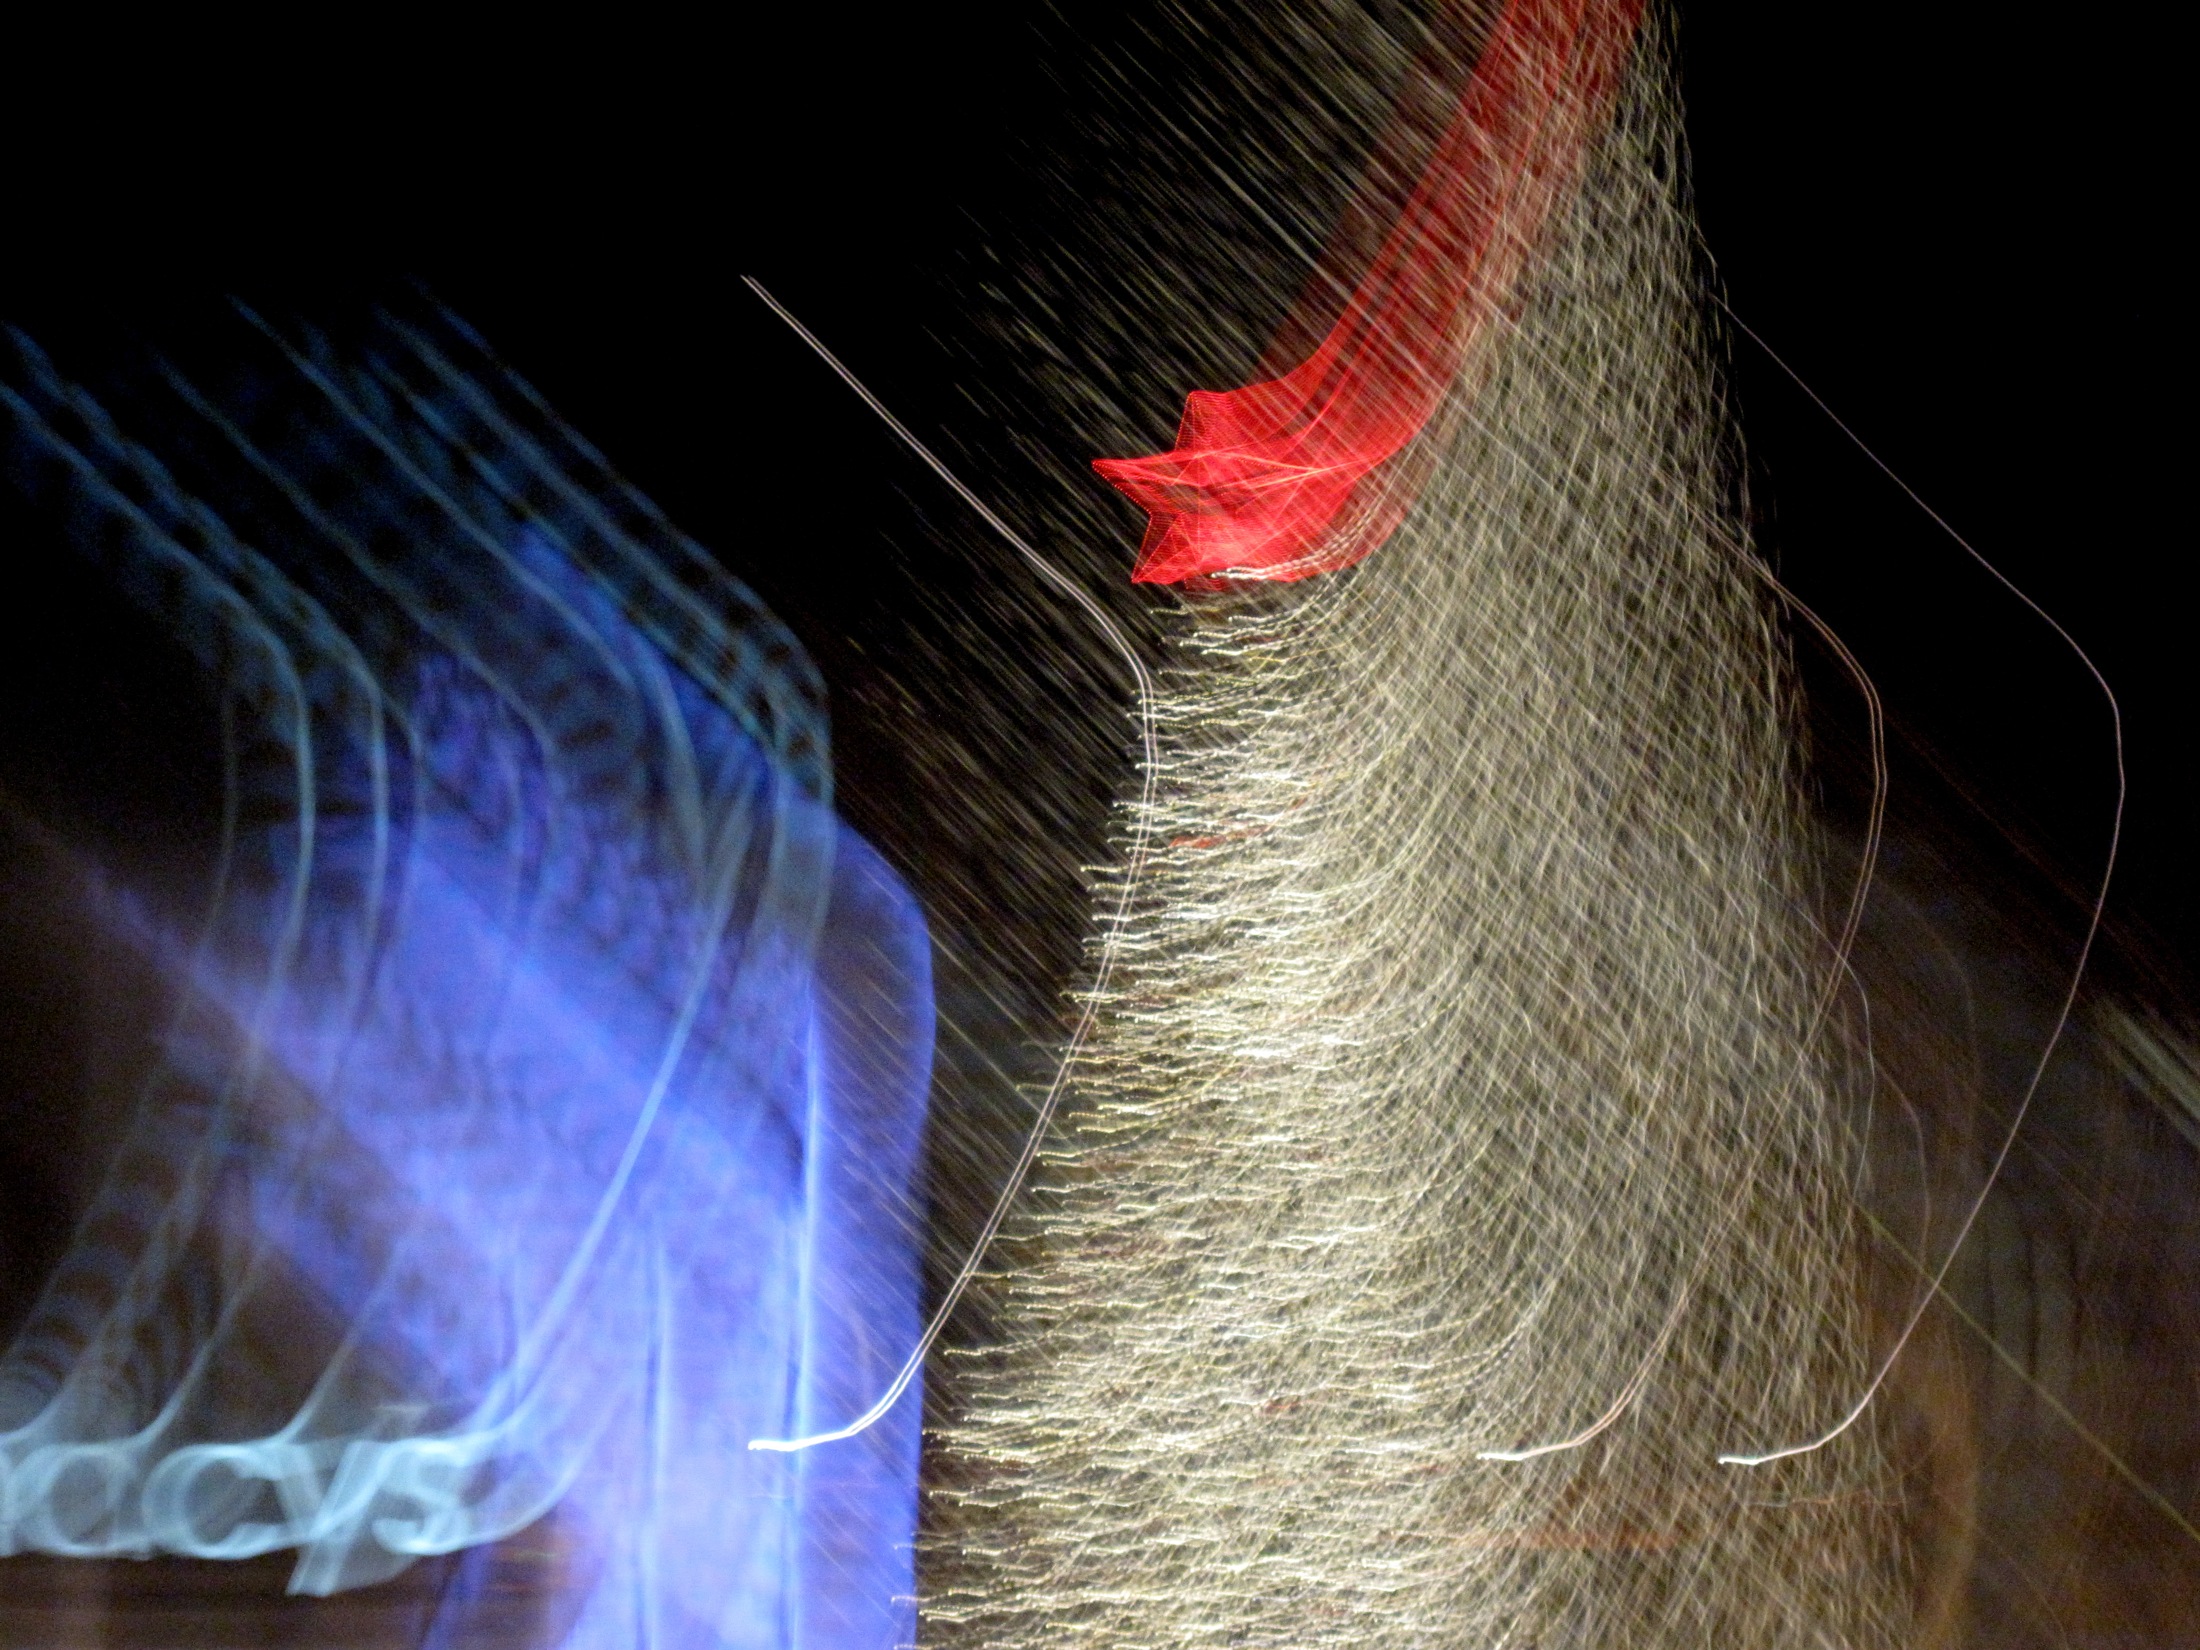
wing, color, mane, ear, arm, close up, human body, lightpaint, sanfrancisco, eye, organ, macro photography, special effects